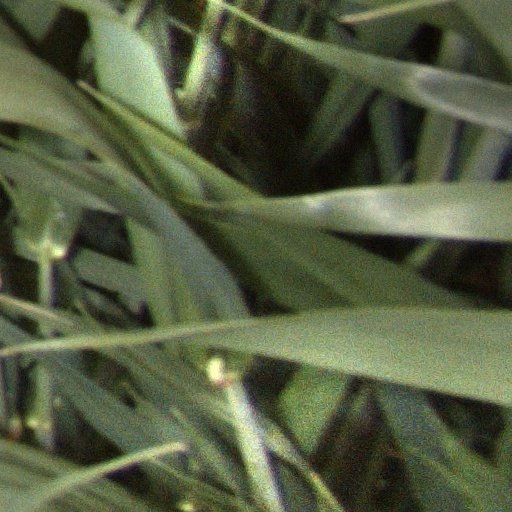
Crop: wheat